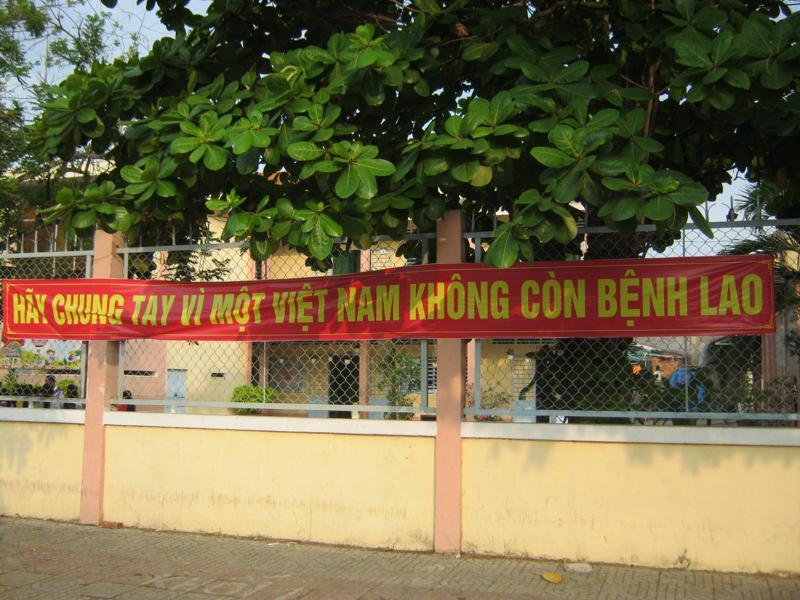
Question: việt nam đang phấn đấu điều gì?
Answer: việt nam đang phấn đấu không còn bệnh lao